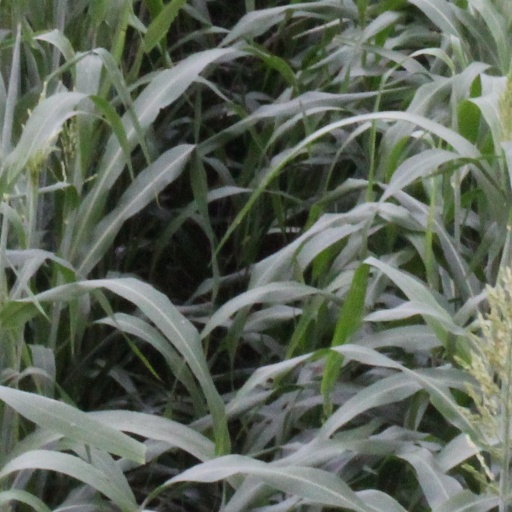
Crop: sorghum